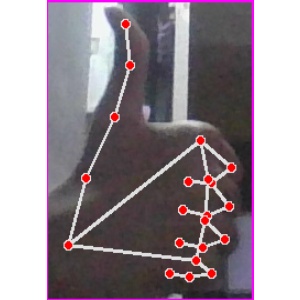
अक्षर: थ